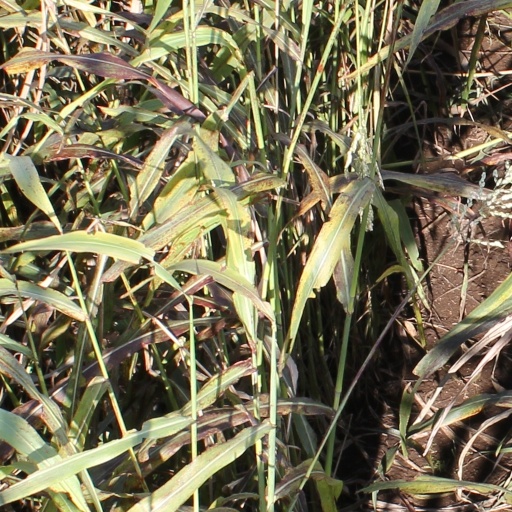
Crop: sorghum